Volcanic rock

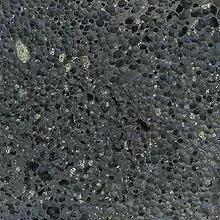
Vesicular olivine basalt from La Palma (green phenocrysts are olivine).

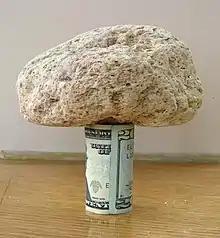
A piece of pumice supported by a rolled U.S. $20 bill demonstrates its very low density.

Volcanic rocks are named according to both their chemical composition and texture. Basalt is a very common volcanic rock with low silica content. Rhyolite is a volcanic rock with high silica content. Rhyolite has silica content similar to that of granite while basalt is compositionally equal to gabbro. Intermediate volcanic rocks include andesite, dacite, trachyte, and latite.